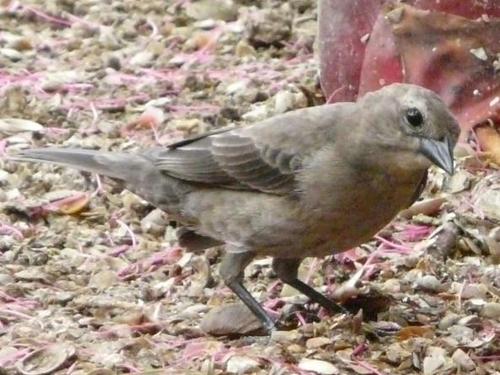
a small grey bird with a dark beak.
a medium build bird with a gray feathered coat.
this bird is mostly gray with a short pointy bill.
this bird is grey with black on its wings and has a long, pointy beak.
this small bird has a sandy brown body and small sharp bill.
this bird has tan plumage with darker brown wings, tarsus, and feet.
this bird has wings that are grey and has a black billsmall bird with small black beak, crown, throat, belly and breast and abdomen are grey, primaries and secondaries are black and grey.
this bird has a brown crown with dark brown secondaries and brown belly.
this bird has wings that are grey and has a black bill
Species: Shiny Cowbird